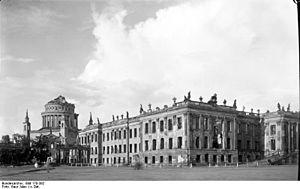
Le château de Potsdam, dans le quartier de l’Alter Markt, a été reconstruit à plusieurs reprises depuis le XVIIᵉ siècle. Le palais actuel est une reconstitution du château conçu par l'architecte von Knobelsdorff, détruit en 1945, qui par ses décors intérieurs était l'un des chefs-d’œuvre du Rococo frédéricien. Les intérieurs ripolinés du château, qui vient d'être reconstruit, répondent au contraire aux fonctions modernes d'un local à caractère administratif : c'est aujourd'hui le siège du Landtag de Brandebourg.